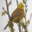
Label: bird